Queen Paola of Belgium

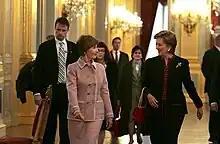
Queen Paola walks with Laura Bush during a tour of the Royal Palace of Brussels in February 2005.

Apart from her activities in the company of King Albert II, Paola devotes her time to social issues mainly in the social and cultural sphere.